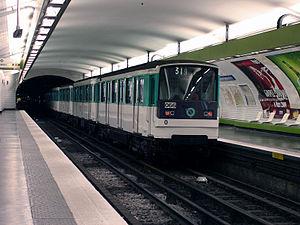
MF 67 quittant la station Quatre-Septembre de la ligne 3 du métro de Paris, France.
Quatre-Septembre est une station de la ligne 3 du métro de Paris, située dans le 2ᵉ arrondissement de Paris.